Anthony Gruszka

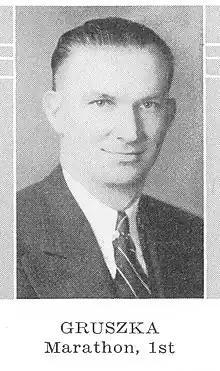
Anthony Gruszka

Anthony Gruszka was a member of the Wisconsin State Assembly.